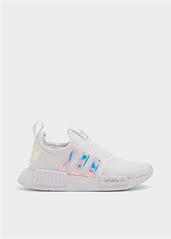
Brand: Adidas
Model: NMD 360